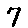
Label: 7